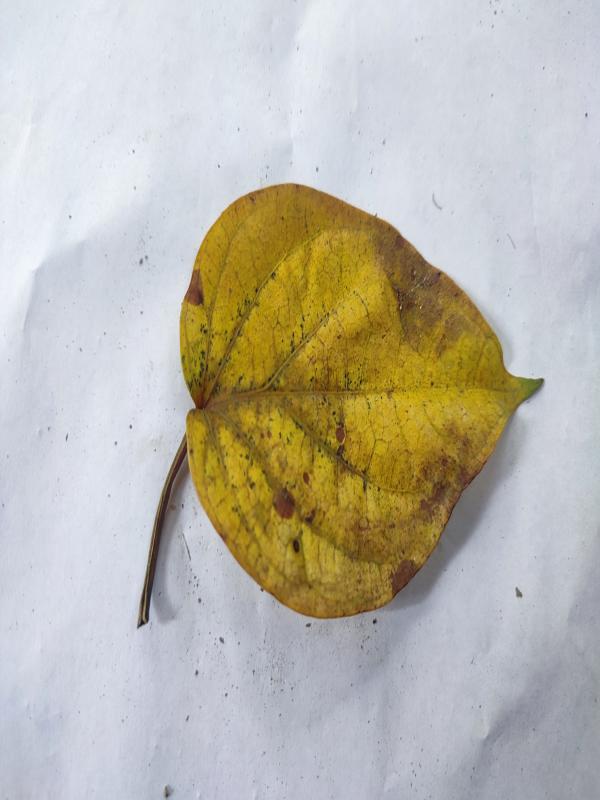
Label: Dried_Leaf